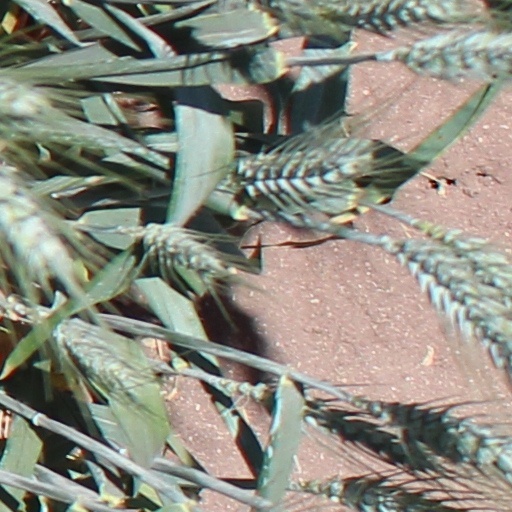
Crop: wheat